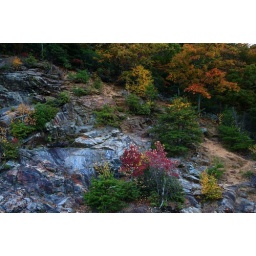
autumn trees in the rocks #1